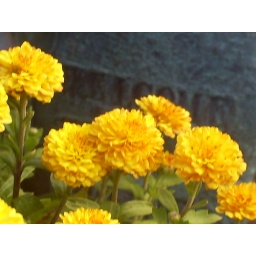
flowers with a rock with letters which in turn makes it look like a tombstone